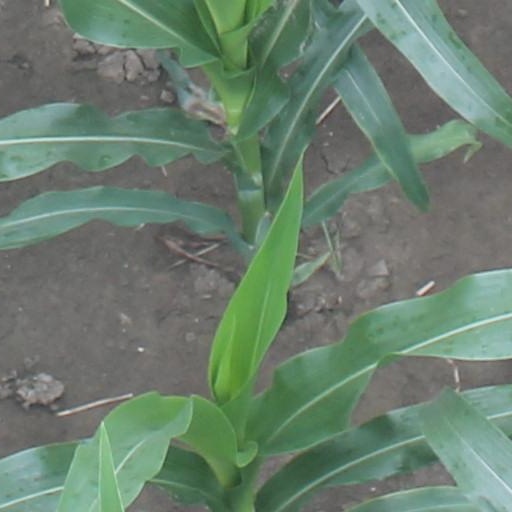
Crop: maize; corn